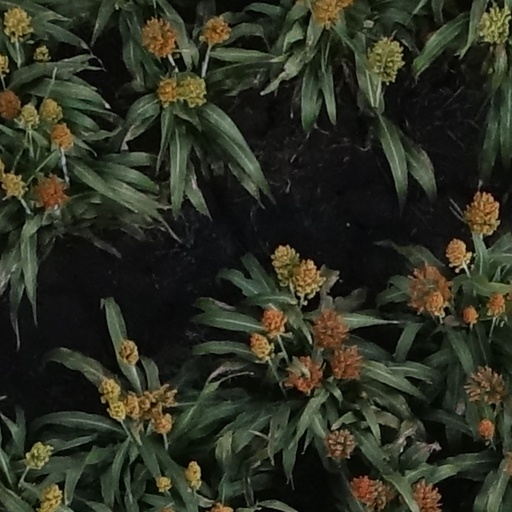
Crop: sorghum